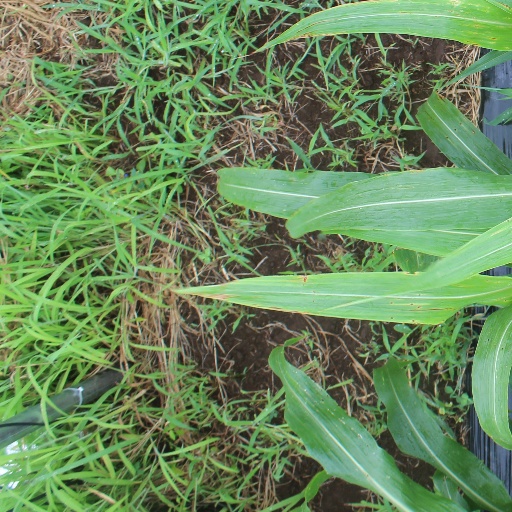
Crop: sorghum